CubeSmart

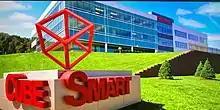
CubeSmart Headquarters, Malvern, PA

CubeSmart is a real estate investment trust that invests in self storage facilities in the United States. As of December 31, 2024, it owned 631 self storage properties in 25 states and the District of Columbia containing 45.8 million rentable square feet. It is the 3rd largest self storage company in the United States.